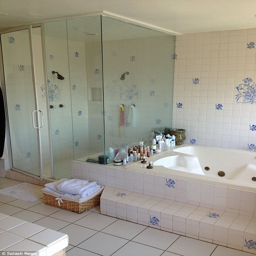
not completely moved out just yet : it appears as if the home is still being lived in - with toiletries sprawled across the bathroom and food still in kitchen cabinets